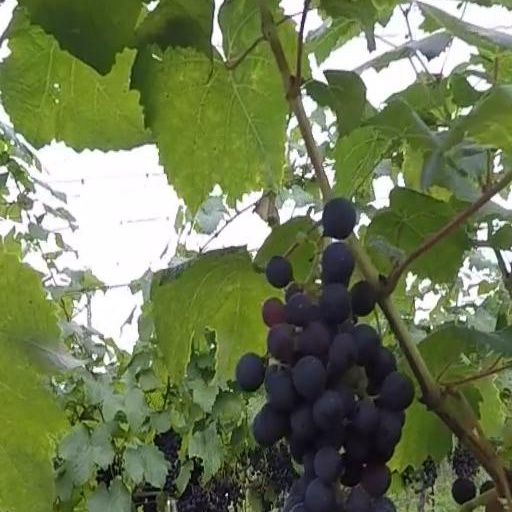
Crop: grape